Polikarpov I-16

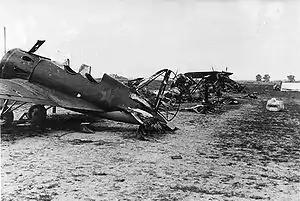
Polikarpov UTI-4, a two seater training version of the I-16 Soviet fighter, sitting damaged on the ground following an attack by German forces during Operation Barbarossa.

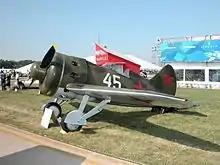
Polikarpov I-16 at EAA AirVenture Oshkosh 2003

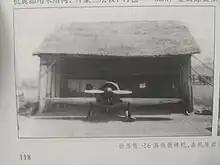
Chung 28A in front of the hangar. China 1939.

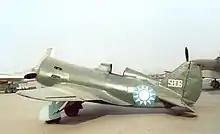
Chinese I-16 (China Aviation Museum)

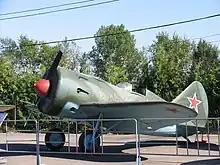
Aircraft on display at a museum in Moscow

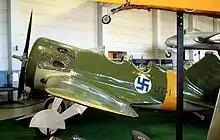
Two-seat I-16 UTI trainer version, with Finnish markings on display in the Finnish Aviation Museum in Vantaa, Finland

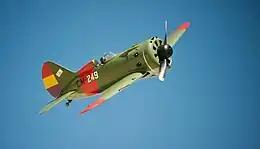
I-16 in Spanish Republican colours, property of The Infante de Orleans Foundation

Commencing in 1993, New Zealand pilot and entrepreneur Sir Tim Wallis' Alpine Fighter Collection organised the restoration of six I-16s and three I-153s, found in Russia, to an airworthy condition by the Soviet Aeronautical Research Institute (Sibnia) in Novosibirsk. The flight of the first restored aircraft (I-16 "9") took place in October 1995. Once restored the aircraft were transported by rail to Vladivostok and from there shipped via Hong Kong to New Zealand. This project was completed in 1999 when the third and final I-153 arrived in New Zealand. In addition a seventh I-16 was later restored for American collector Jerry Yagen.